Basic Instinct 2

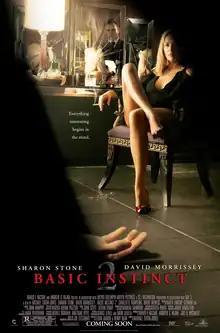
Theatrical release poster

Basic Instinct 2 (also known as Basic Instinct 2: Risk Addiction) is a 2006 erotic thriller film directed by Michael Caton-Jones, produced by Mario Kassar, Joel B. Michaels, and Andrew G. Vajna, and written by Leora Barish and Henry Bean. The sequel to "Basic Instinct" (1992), it stars Sharon Stone, who reprises her role of the crime novelist Catherine Tramell, and David Morrissey. The film was an international co-production of German, British, American, and Spanish production companies.